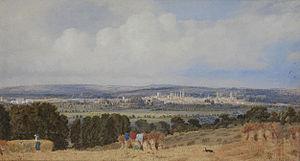
William Turner, né le 29 novembre 1789 à Black Bourton et mort le 7 août 1862 à Oxford, est un peintre britannique spécialisé dans les aquarelles de paysage.